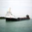
Label: ship